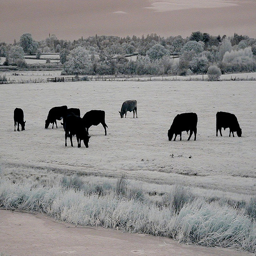
A snow covered ground with various cattle grazing on the snow covered grass area.
Several cows grazing on snowy grass on a farm.
a number pf animals eating grass in a field
Many cattle are in the winter-looking wild together.
A herd of cattle standing  on top of a snow covered field.